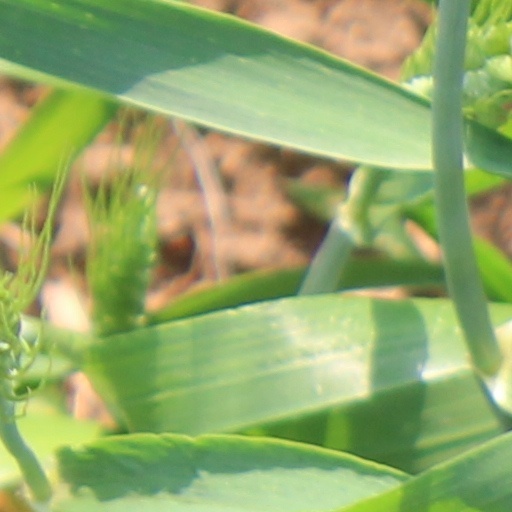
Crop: wheat